University of Adelaide

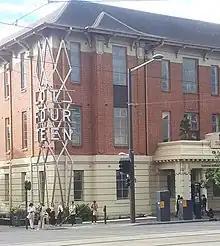
This is a photograph of the Australian Institute for Machine Learning next to the Australian Space Agency headquarters in Lot Fourteen.

The Adelaide Teachers College, which changed names and shifted locations multiple times throughout its existence, was established in 1876. Despite not being located at the university campus until 1900, students from the institution attended university lectures since at least 1878. In 1921, it renamed to the Adelaide Teachers College, in line with other interstate teachers colleges. Despite offers from the university to take control of the college, which was heavily integrated into the university, the Education Department retained administrative authority throughout its early history. The Hartley Building, named after former vice-chancellor John Anderson Hartley, was built as its permanent home in 1927.